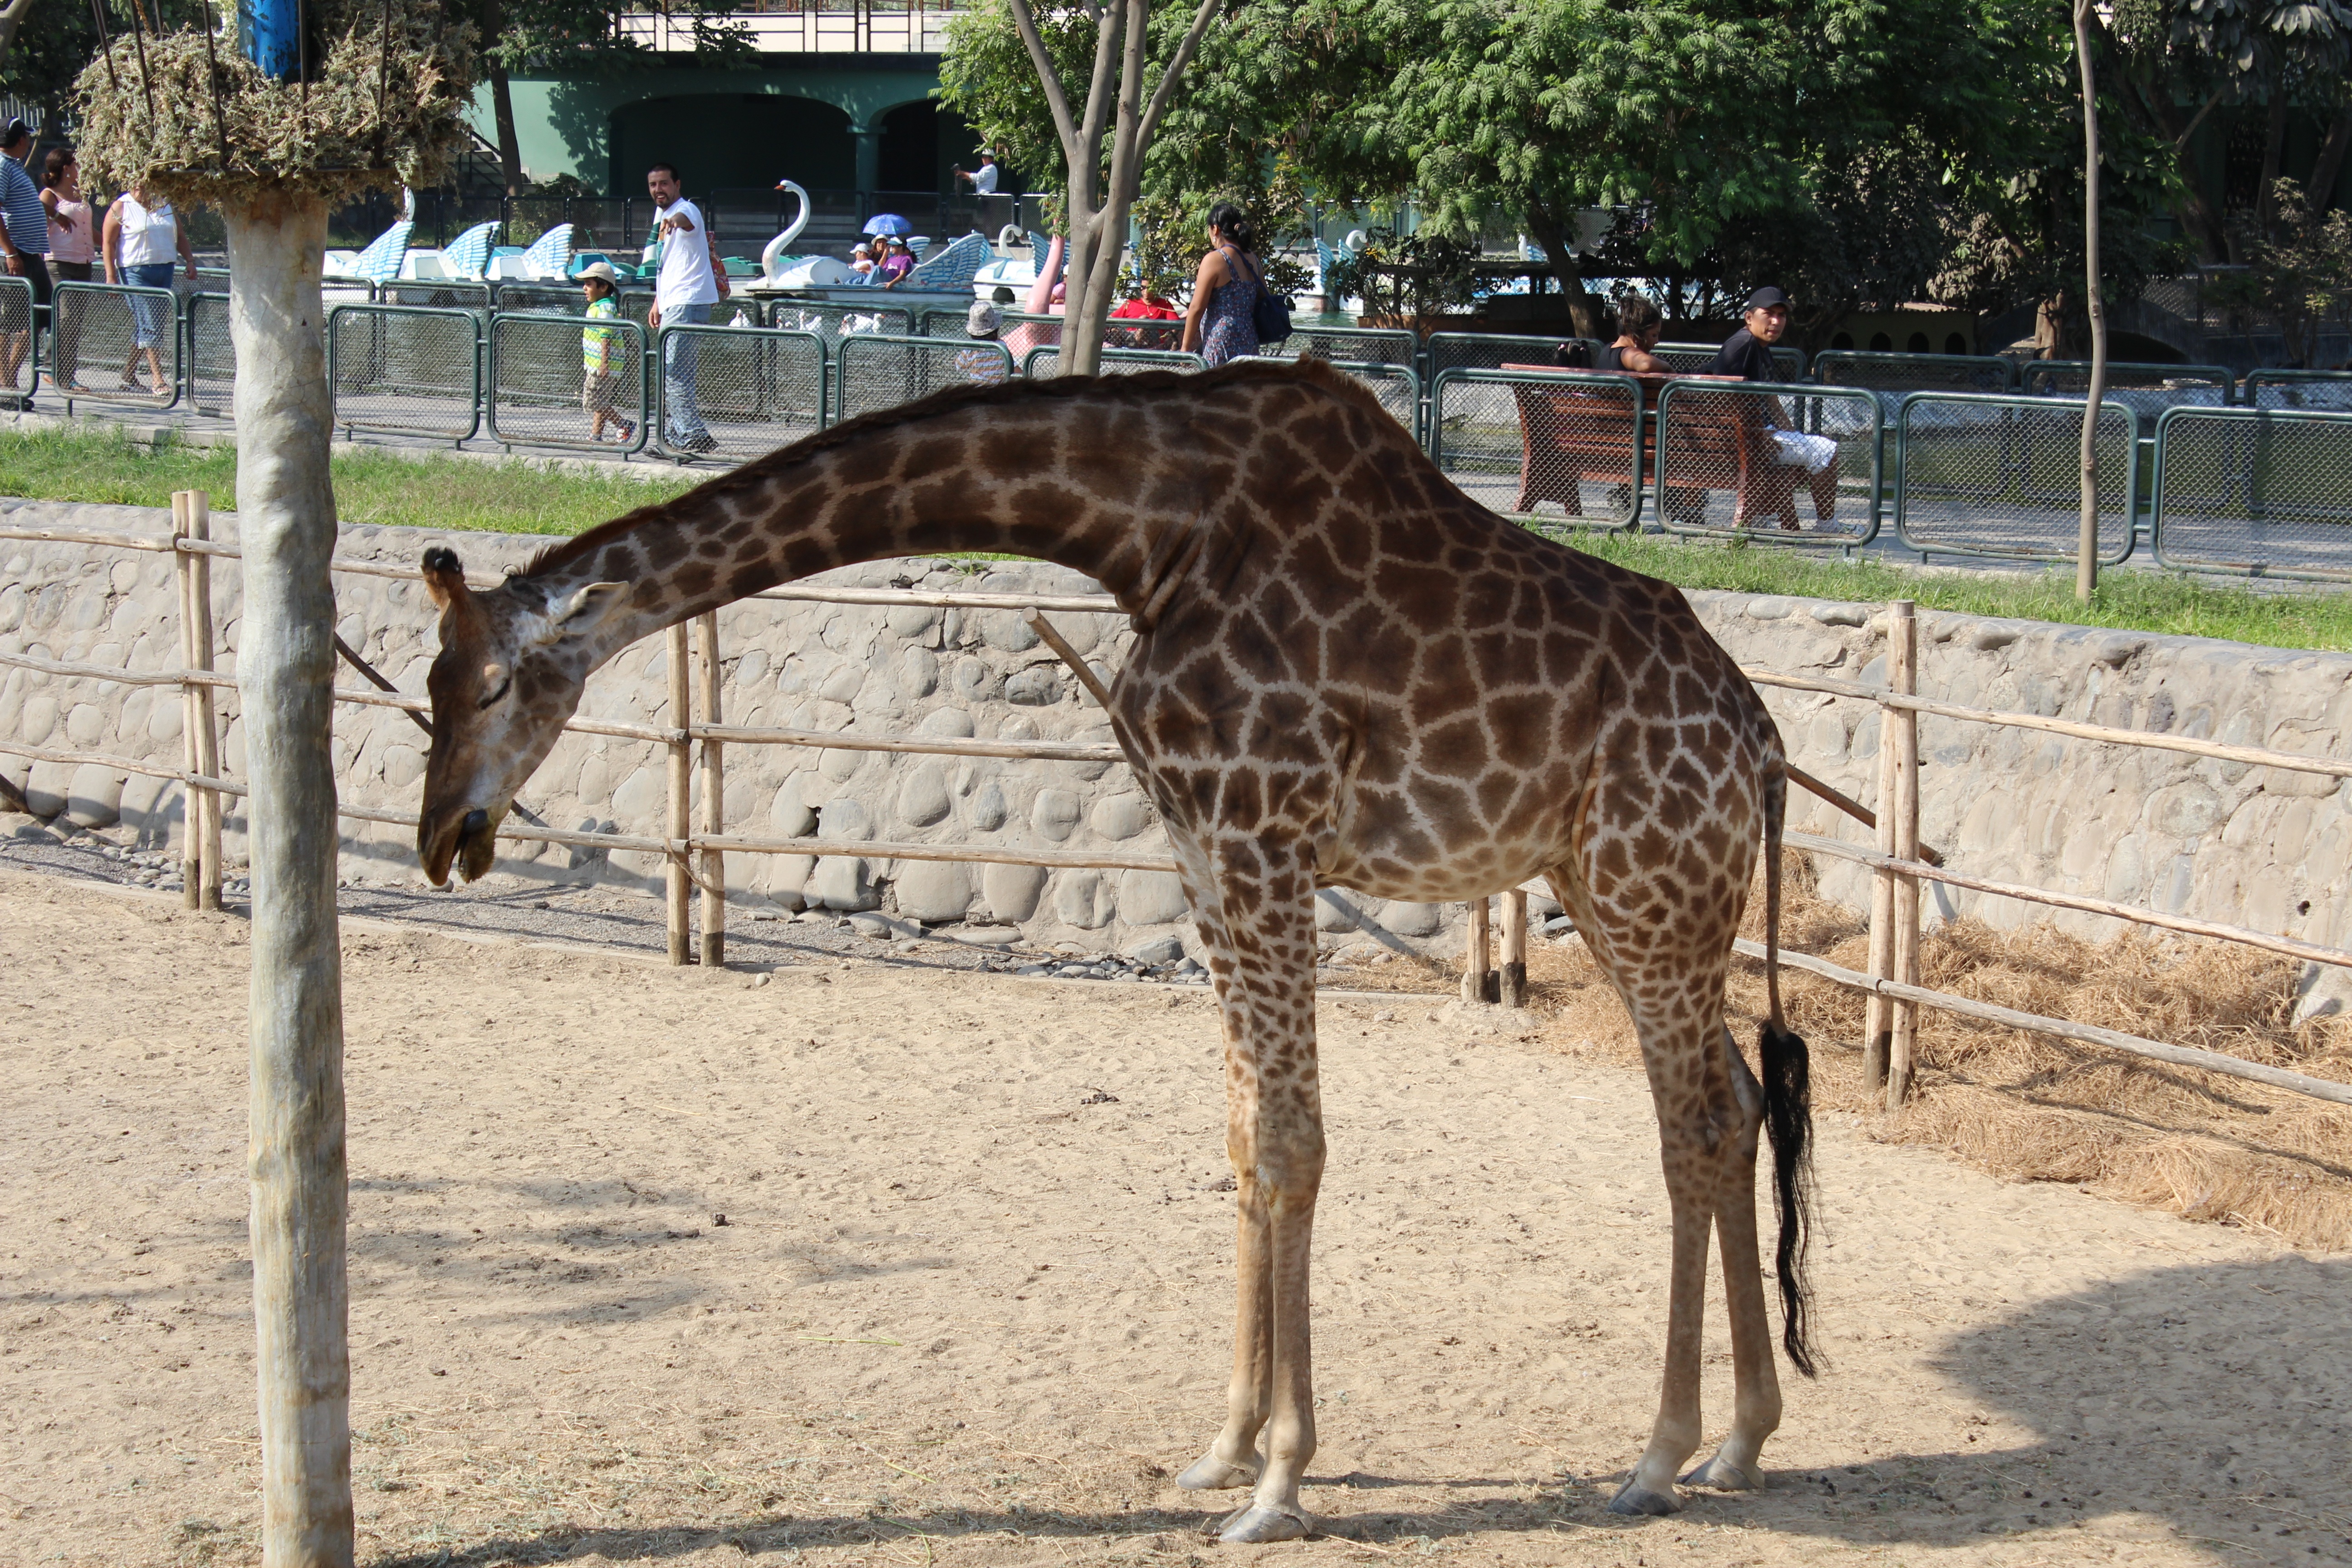
animal, wildlife, zoo, mammal, fauna, savanna, giraffe, safari, giraffidae